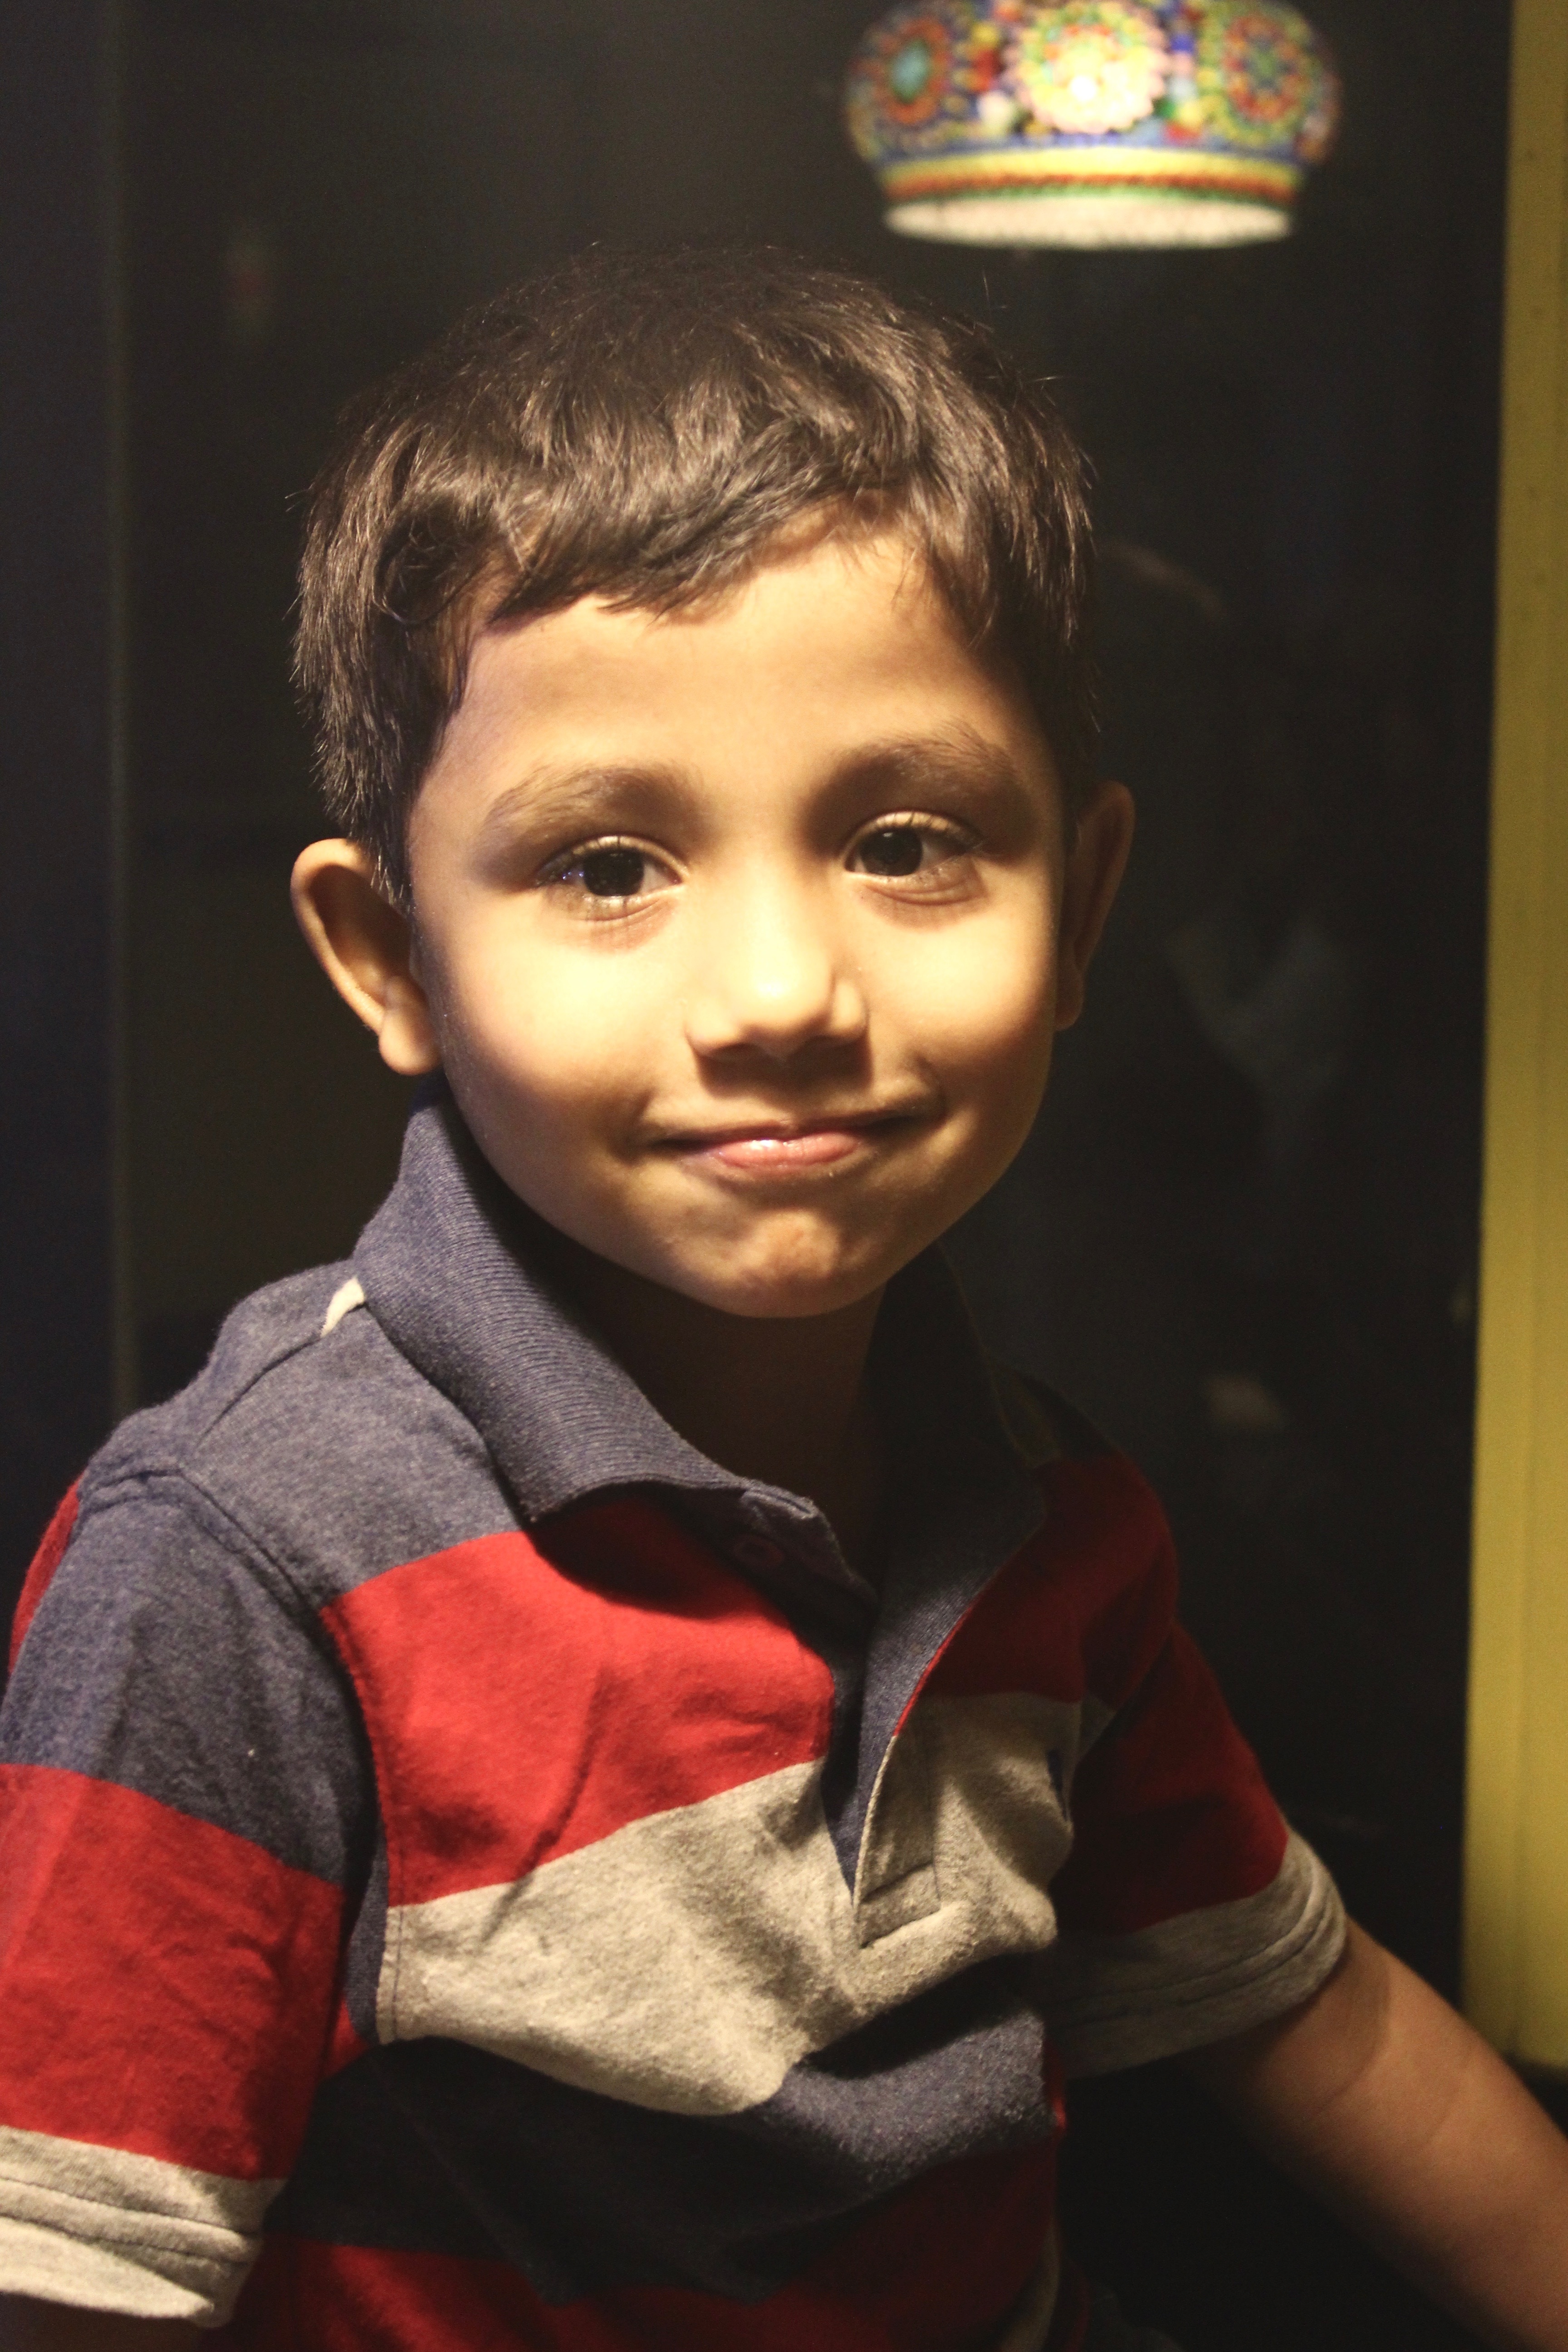
boy, male, portrait, red, color, child, lady, toy, hairstyle, smile, face, head